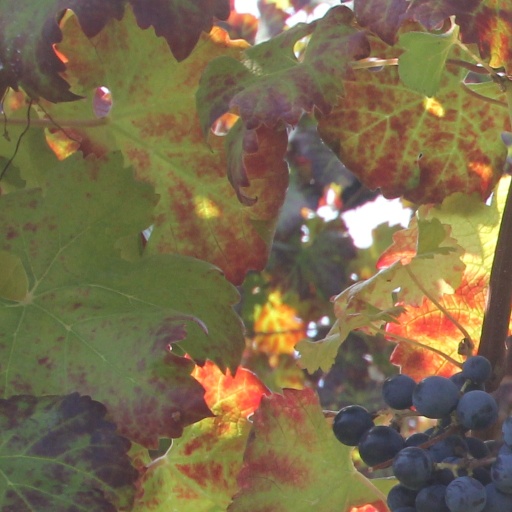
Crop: grape